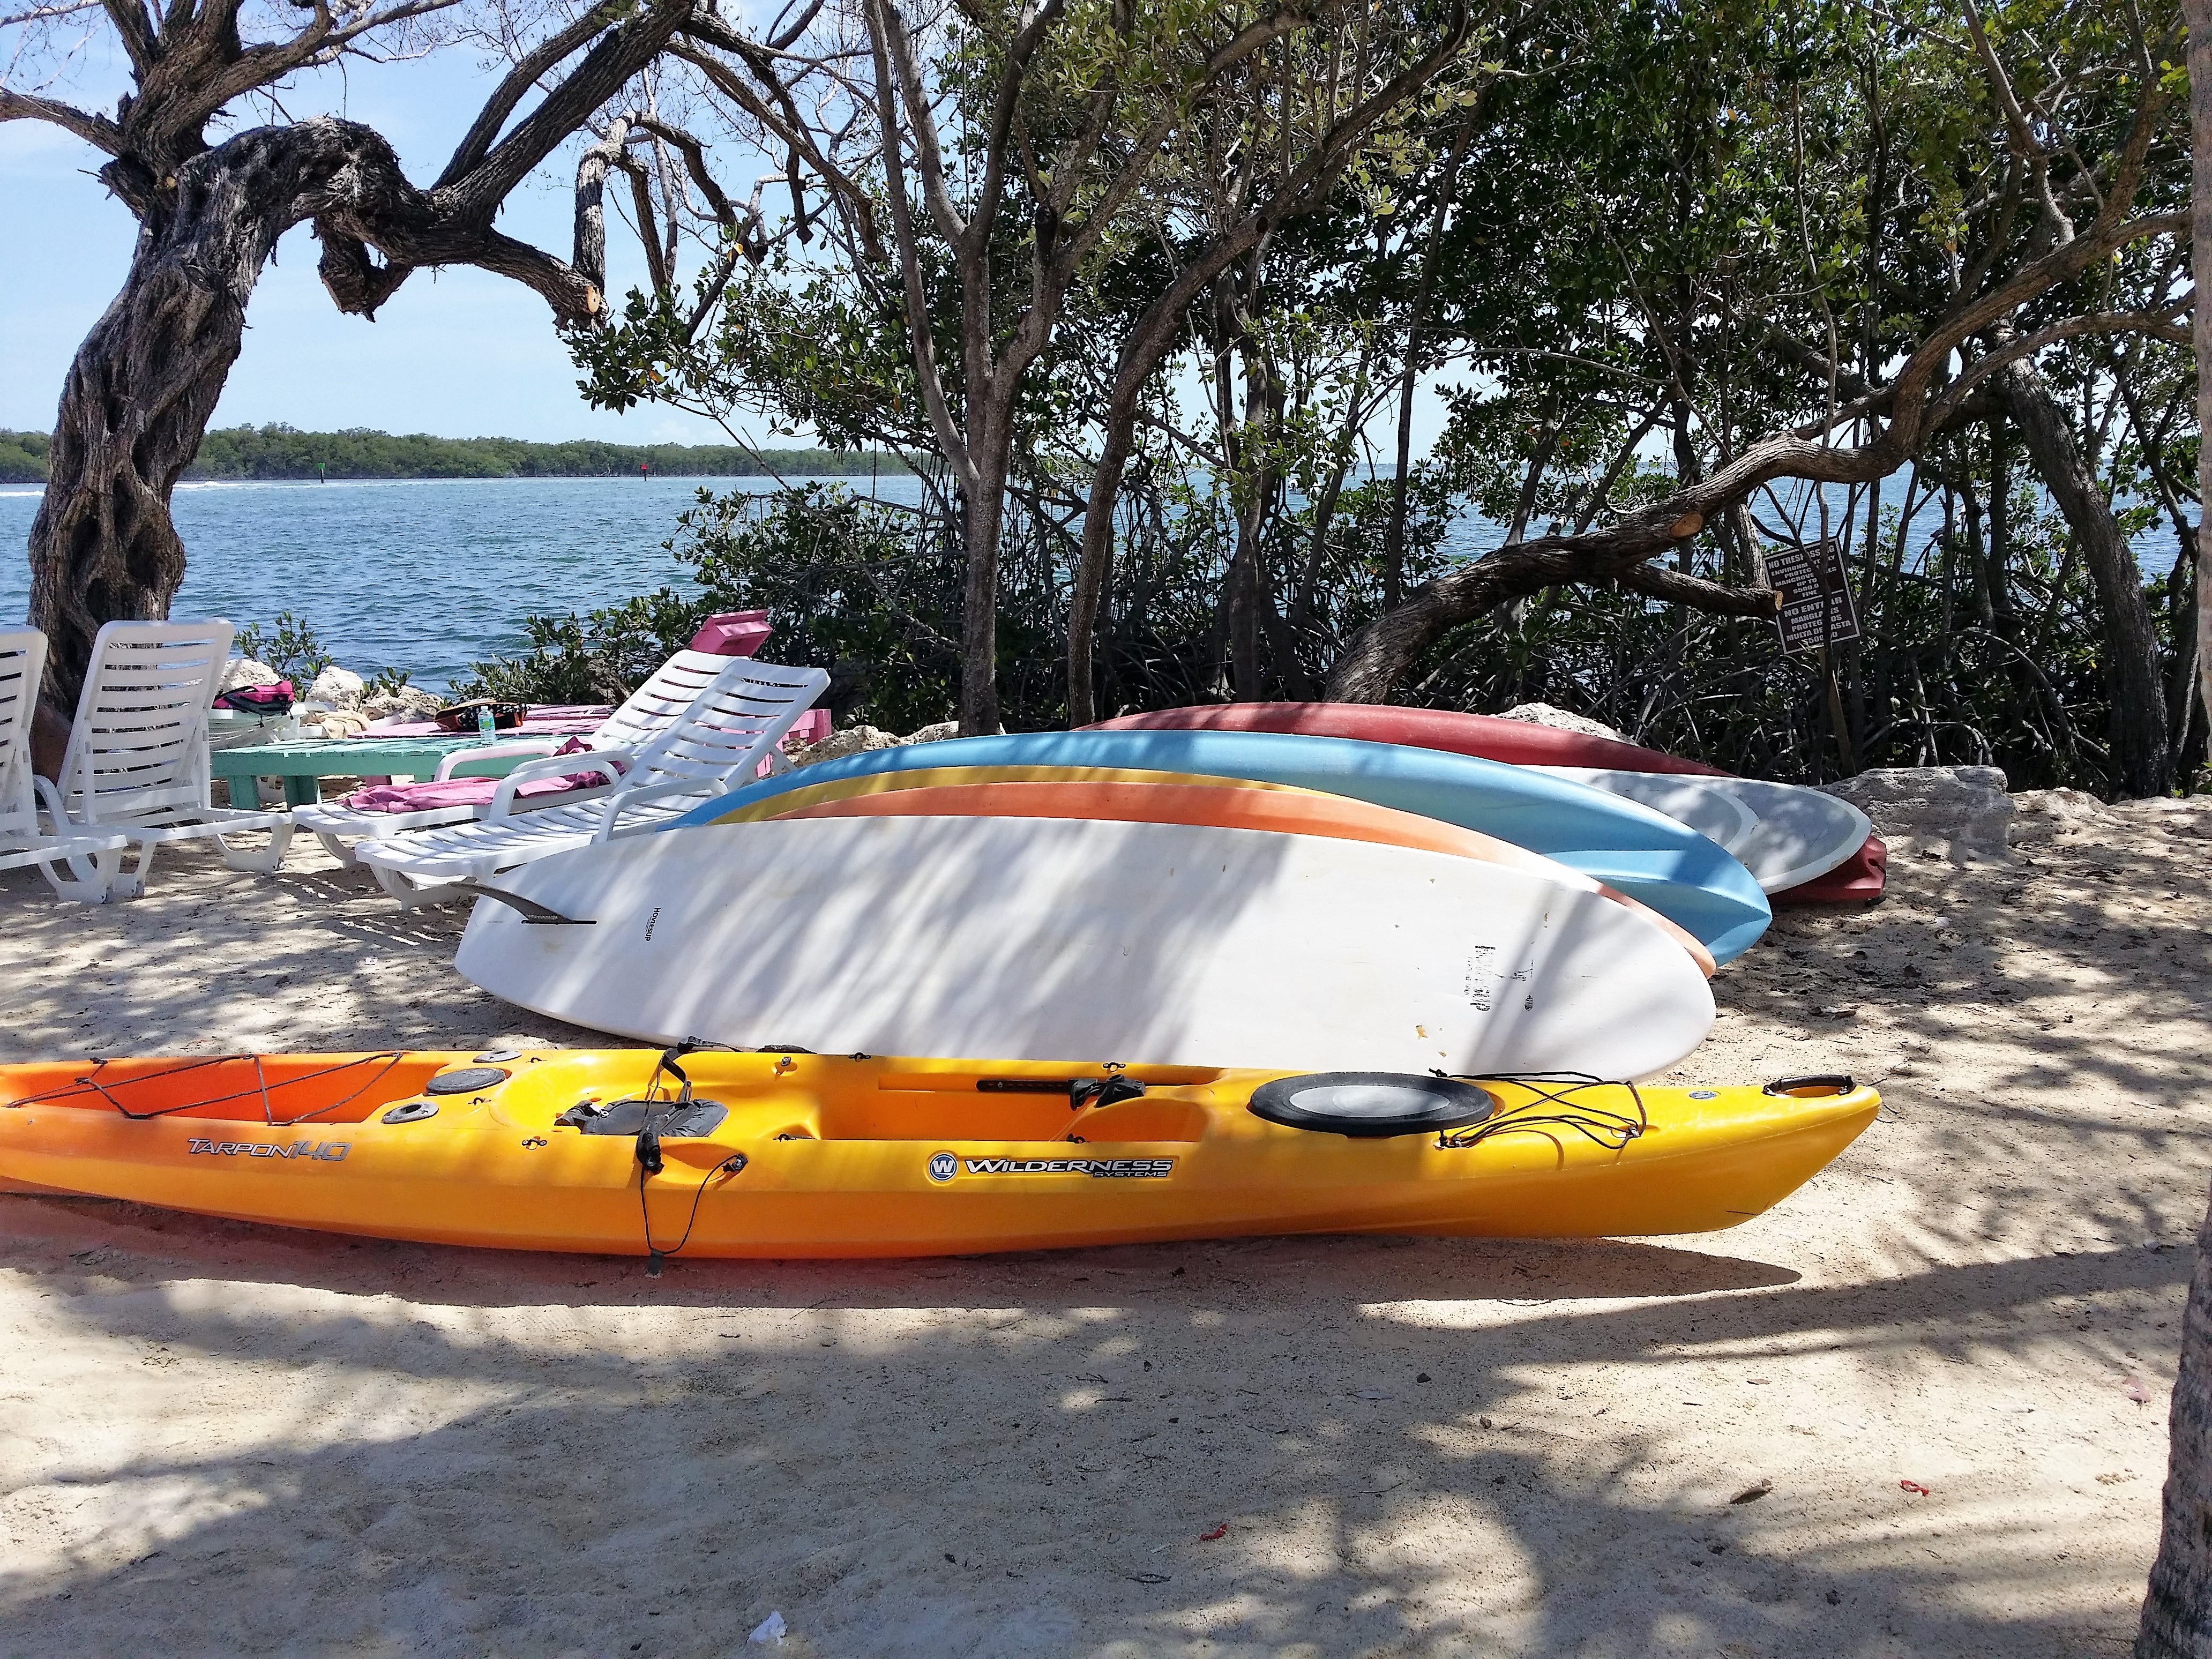
beach, ocean, board, boat, surf, paddle, vehicle, sailing, kayak, sports equipment, boating, watercraft, ecosystem, inflatable, florida keys, dinghy, sea kayak, inflatable boat, powerboating